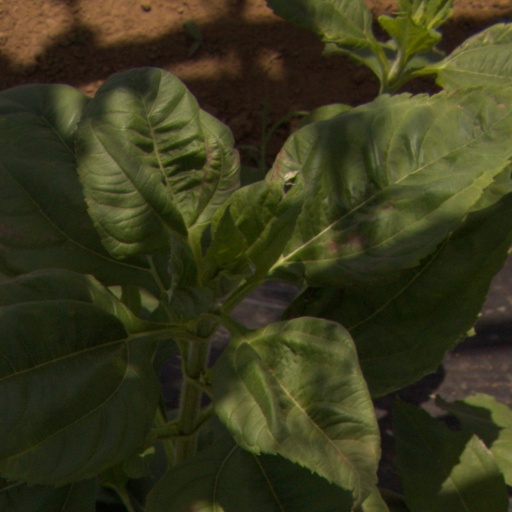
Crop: Jerusalem artichoke